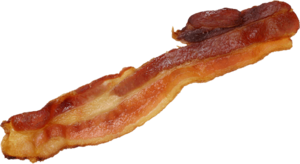
Le lard fumé ou bacon est un type de lard de porc salé préparé à partir de plusieurs parties de l'animal en particulier la poitrine et le dos, moins gras que le ventre.